Tabor Church (Berlin-Wilhelmshagen)

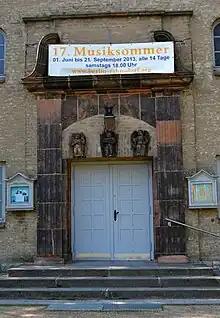
Main entrance in the tower

The main entrance in the tower is topped by a tympanon, decorated with putti symbolising the theological virtues of Faith, Love (Charity), and Hope. The nave is covered by a barrel vault. The Jugendstil furnishings by Albert Klingner comprise an altarpiece depicting the Transfiguration of Jesus (1911) and a tableau of the Four Evangelists John, Luke, Mark, and Matthew accompanied by scenes from the Old Testament.